Colonial roots of gender inequality in Africa

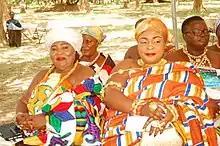
Image of Queen Mother from Akan (Ghana).

In Ghana, for example, the queen mothers of Asante were part of a dual-gender system of leadership alongside tribal chiefs. Together, the queen mothers and chiefs represented the center of authority for towns and villages in Asante culture, with the queen mother of Asante and the king of Asante serving as the final authority ruling over the Asante people.